Cyclamen africanum

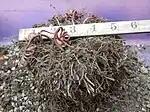
tuber

The tuber produces roots from the top, sides, and bottom, unlike "Cyclamen hederifolium", which produces roots from the top and sides, but not the bottom.